Sanyuan Qiao station

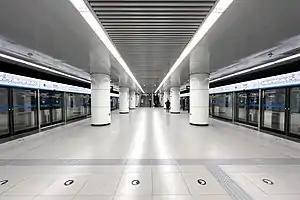
Line 10 platform 300px Line 12 platform 300px Capital Airport Express platform

Sanyuan Qiao station is an interchange station between the Capital Airport Express, Line 10 and Line 12 of the Beijing Subway, located in the Sanyuan Bridge area in Chaoyang District of Beijing.